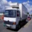
Label: truck